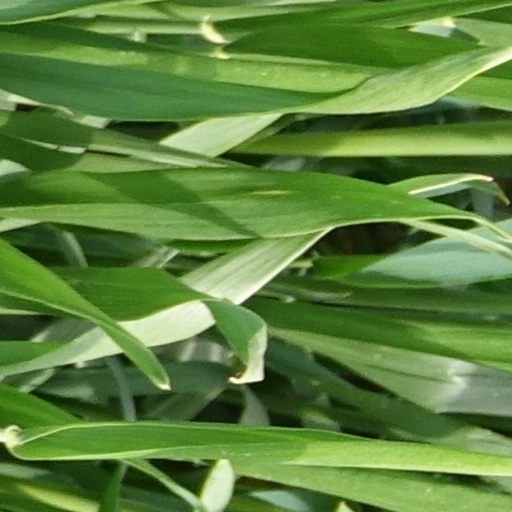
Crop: wheat